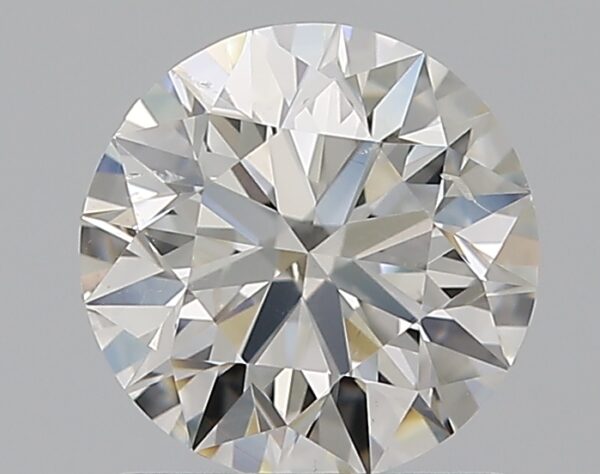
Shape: round
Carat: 1
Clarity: SI1
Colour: G
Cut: EX
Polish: EX
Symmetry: EX
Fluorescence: F
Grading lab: GIA
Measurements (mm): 6.37 x 6.41 x 4